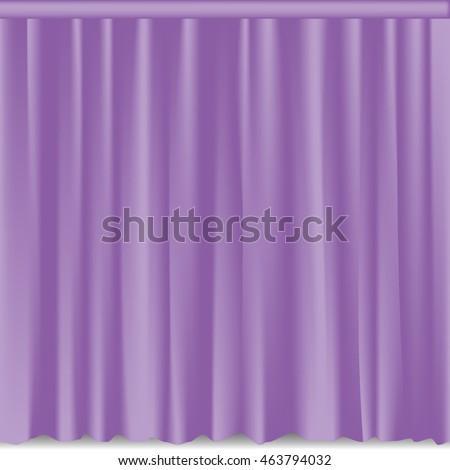
purple closed curtain lit by a spotlight